Westerham Valley branch line

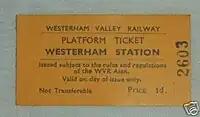
Westerham Valley Railway Association platform ticket

However, in April 1964, the Council indicated their willingness to lease the line to the Association, thereby ensuring the line's continued existence if the Association were to finance the cost of constructing a bridge over the railway cutting at Chevening to enable the Sevenoaks bypass to cross it. The cost of this bridge was estimated by the Council at £14,000, added to which was the annual rent of the line of £3,000. The estimate of £14,000 was revised upwards in August 1964, to a figure of £26,215 (equivalent to £355,800 in modern currency) which was to be paid by 24 August, otherwise works would commence to infill the cutting.